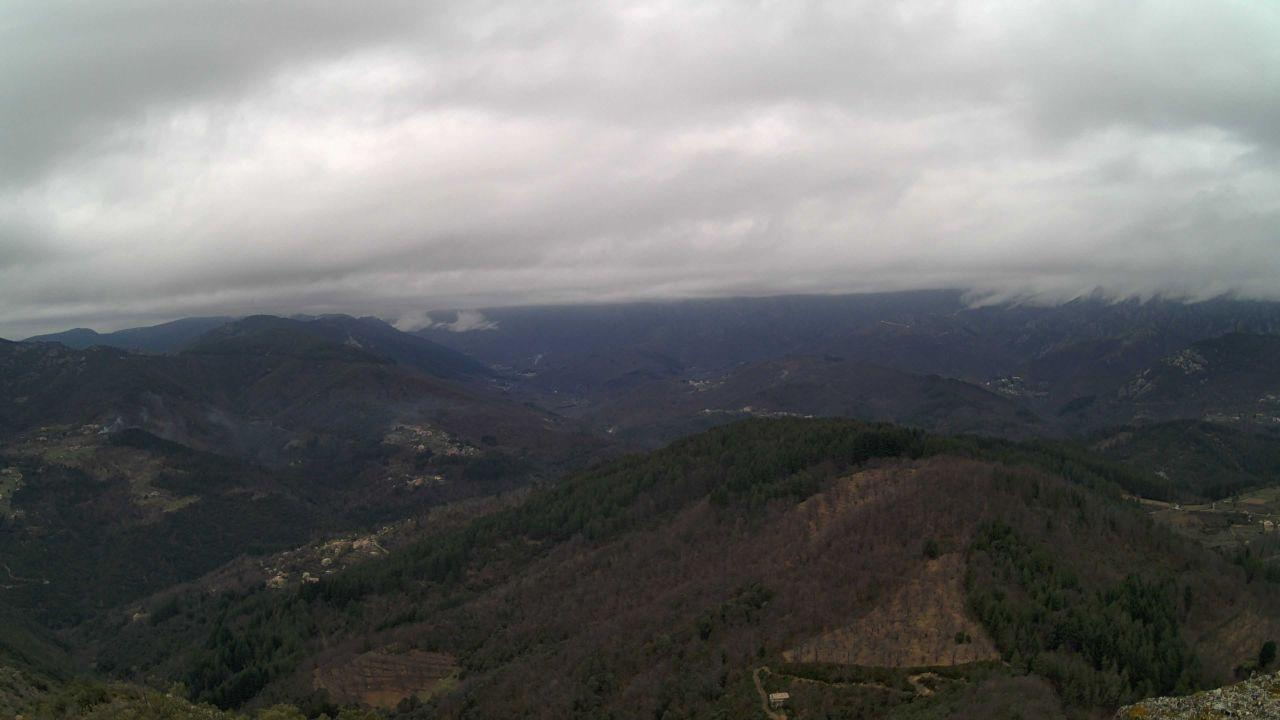
Fire: no
Smoke: no